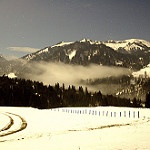
Label: mountain